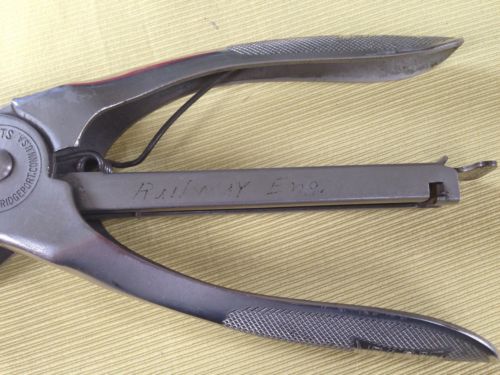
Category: stapler